Mason Appleton

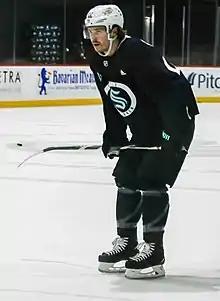
Appleton practicing with the Seattle Kraken in 2022.

After two seasons with the Spartans, Appleton left college to sign a three-year entry level contract with the Jets with an average annual value of $758,333. He attended their training camp prior to the 2017–18 season and was reassigned to their American Hockey League (AHL) affiliate, the Manitoba Moose, for the season. Appleton started the season centering the Moose's fourth line but quickly moved up the depth chart as a left winger on the team’s top line. On October 21, he recorded his first career AHL goal on the power-play as the Moose beat the Iowa Wild 4–2. As a result of his play, Appleton was selected as CCM/AHL Player of the Week for the week of November 20 after recording six points in three games, which also included two game-winning goals. By April 2018, Appleton led the Moose with 61 points in 71 games and set a new franchise records in assists and points by a rookie. He also led all AHL rookies in scoring and placed fourth in the league’s overall points race. He was subsequently named to AHL All-Rookie Team and represented the Moose at the 2018 AHL All-Star Classic. He also won the Dudley "Red" Garrett Memorial Award as AHL Rookie of the Year and was named to the AHL's First All-Star. However, as the Moose qualified for the 2018 Calder Cup playoffs, Appleton suffered a concussion and was forced to sit out for their first round matchup with the Grand Rapids Griffins.